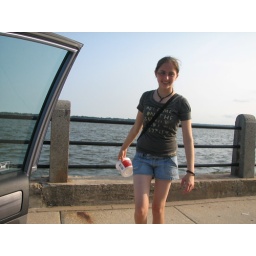
Getting water in a bowl for Chloe